Jacques Tilly

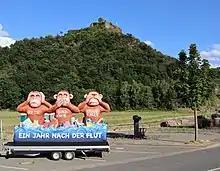
Jacques Tilly's sculpture of the Three wise monkeys one year after the 2021 flood in Germany in the Ahr Valley.

Tilly is known for his papier-mâché sculptures that are featured on parade floats, most notably those in Rosenmontag, during Carnival in Düsseldorf, for which he has made sculptures since 1983. The sculptures often have overt political messaging to them, and frequently include caricatured depictions of politicians, world leaders, and religious figures, especially those on the far-right. These themes gained increased attention during the late 2010s, with some of Tilly's sculptures featuring U.S. President Donald Trump, U.K. Prime Minister Theresa May, Polish Deputy Prime Minister Jarosław Kaczyński, and German Chancellor Angela Merkel. Other topics of note include Brexit and the COVID-19 pandemic. In addition to German parades and festivals, the sculptures have also appeared at protests and political events abroad, including one in front of the House of Parliament in London.